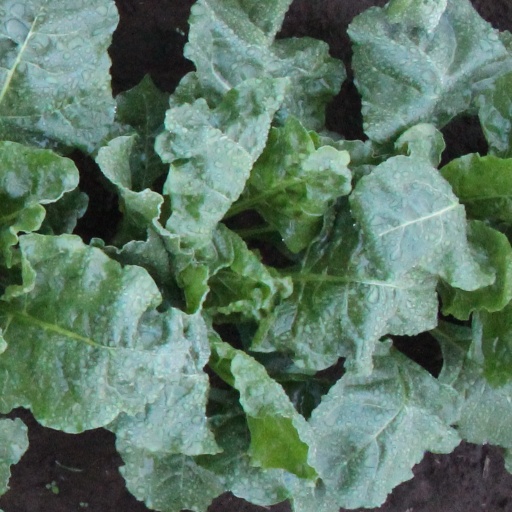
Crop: sugar beet